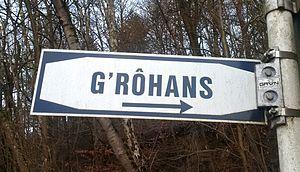
Plaque de lieu-dit à Neudorf, Luxembourg Lëtzebuergesch: Schëld vun engem Lieu-dit am Neiduerf, Stad Lëtzebuerg